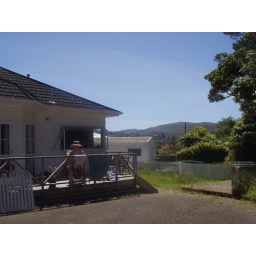
29C and not a cloud in the sky - summer must be here!